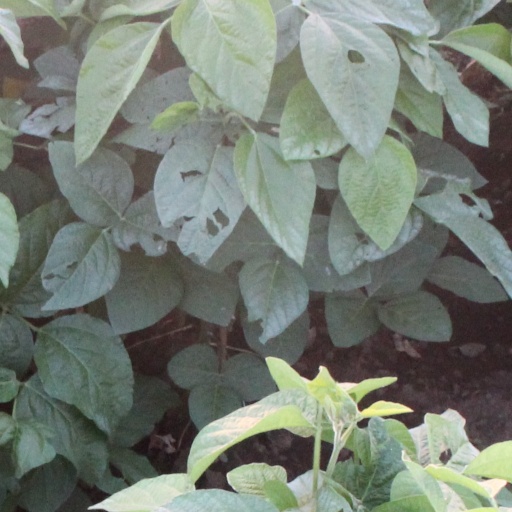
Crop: soybean